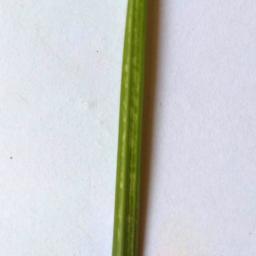
Label: Rice___Healthy